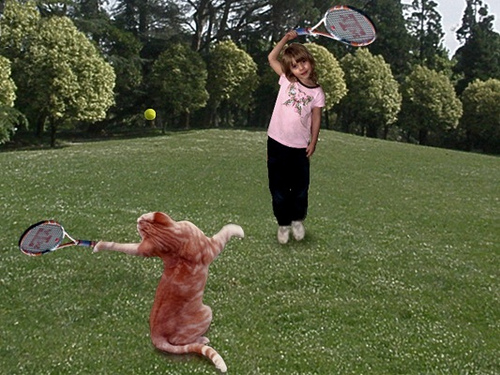
hình ảnh của con mèo cầm vợt tennis đứng cạnh cô bé